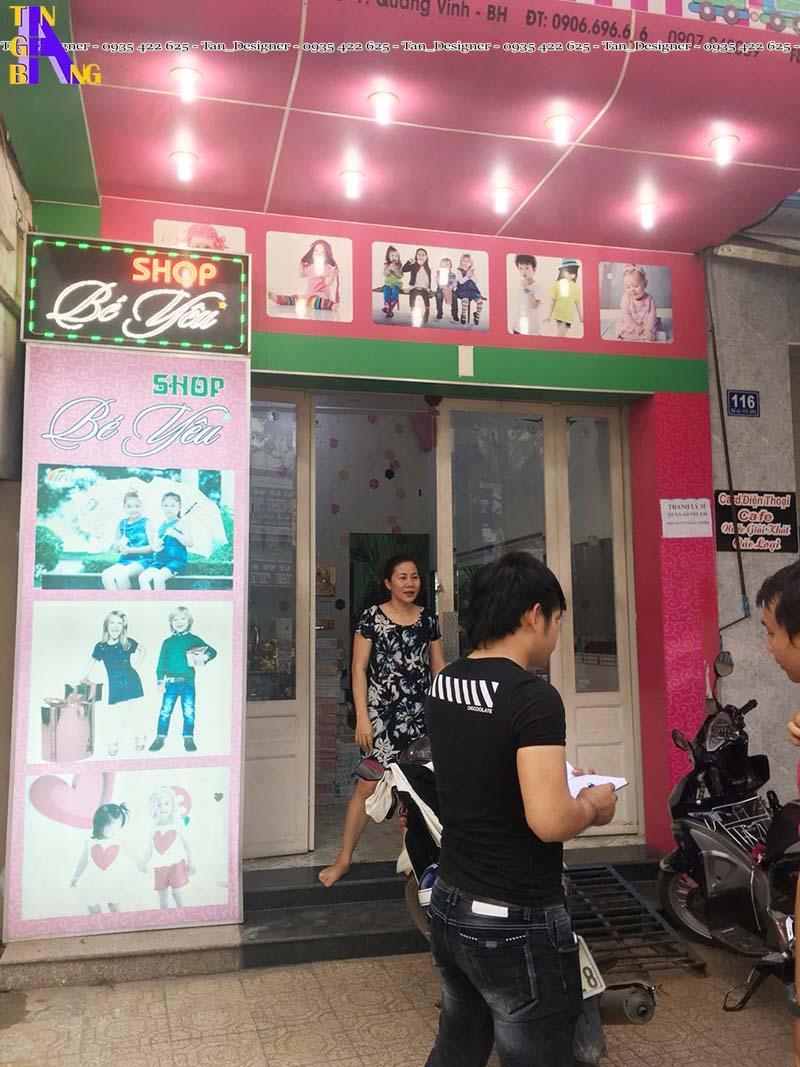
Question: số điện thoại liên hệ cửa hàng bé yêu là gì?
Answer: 090669666